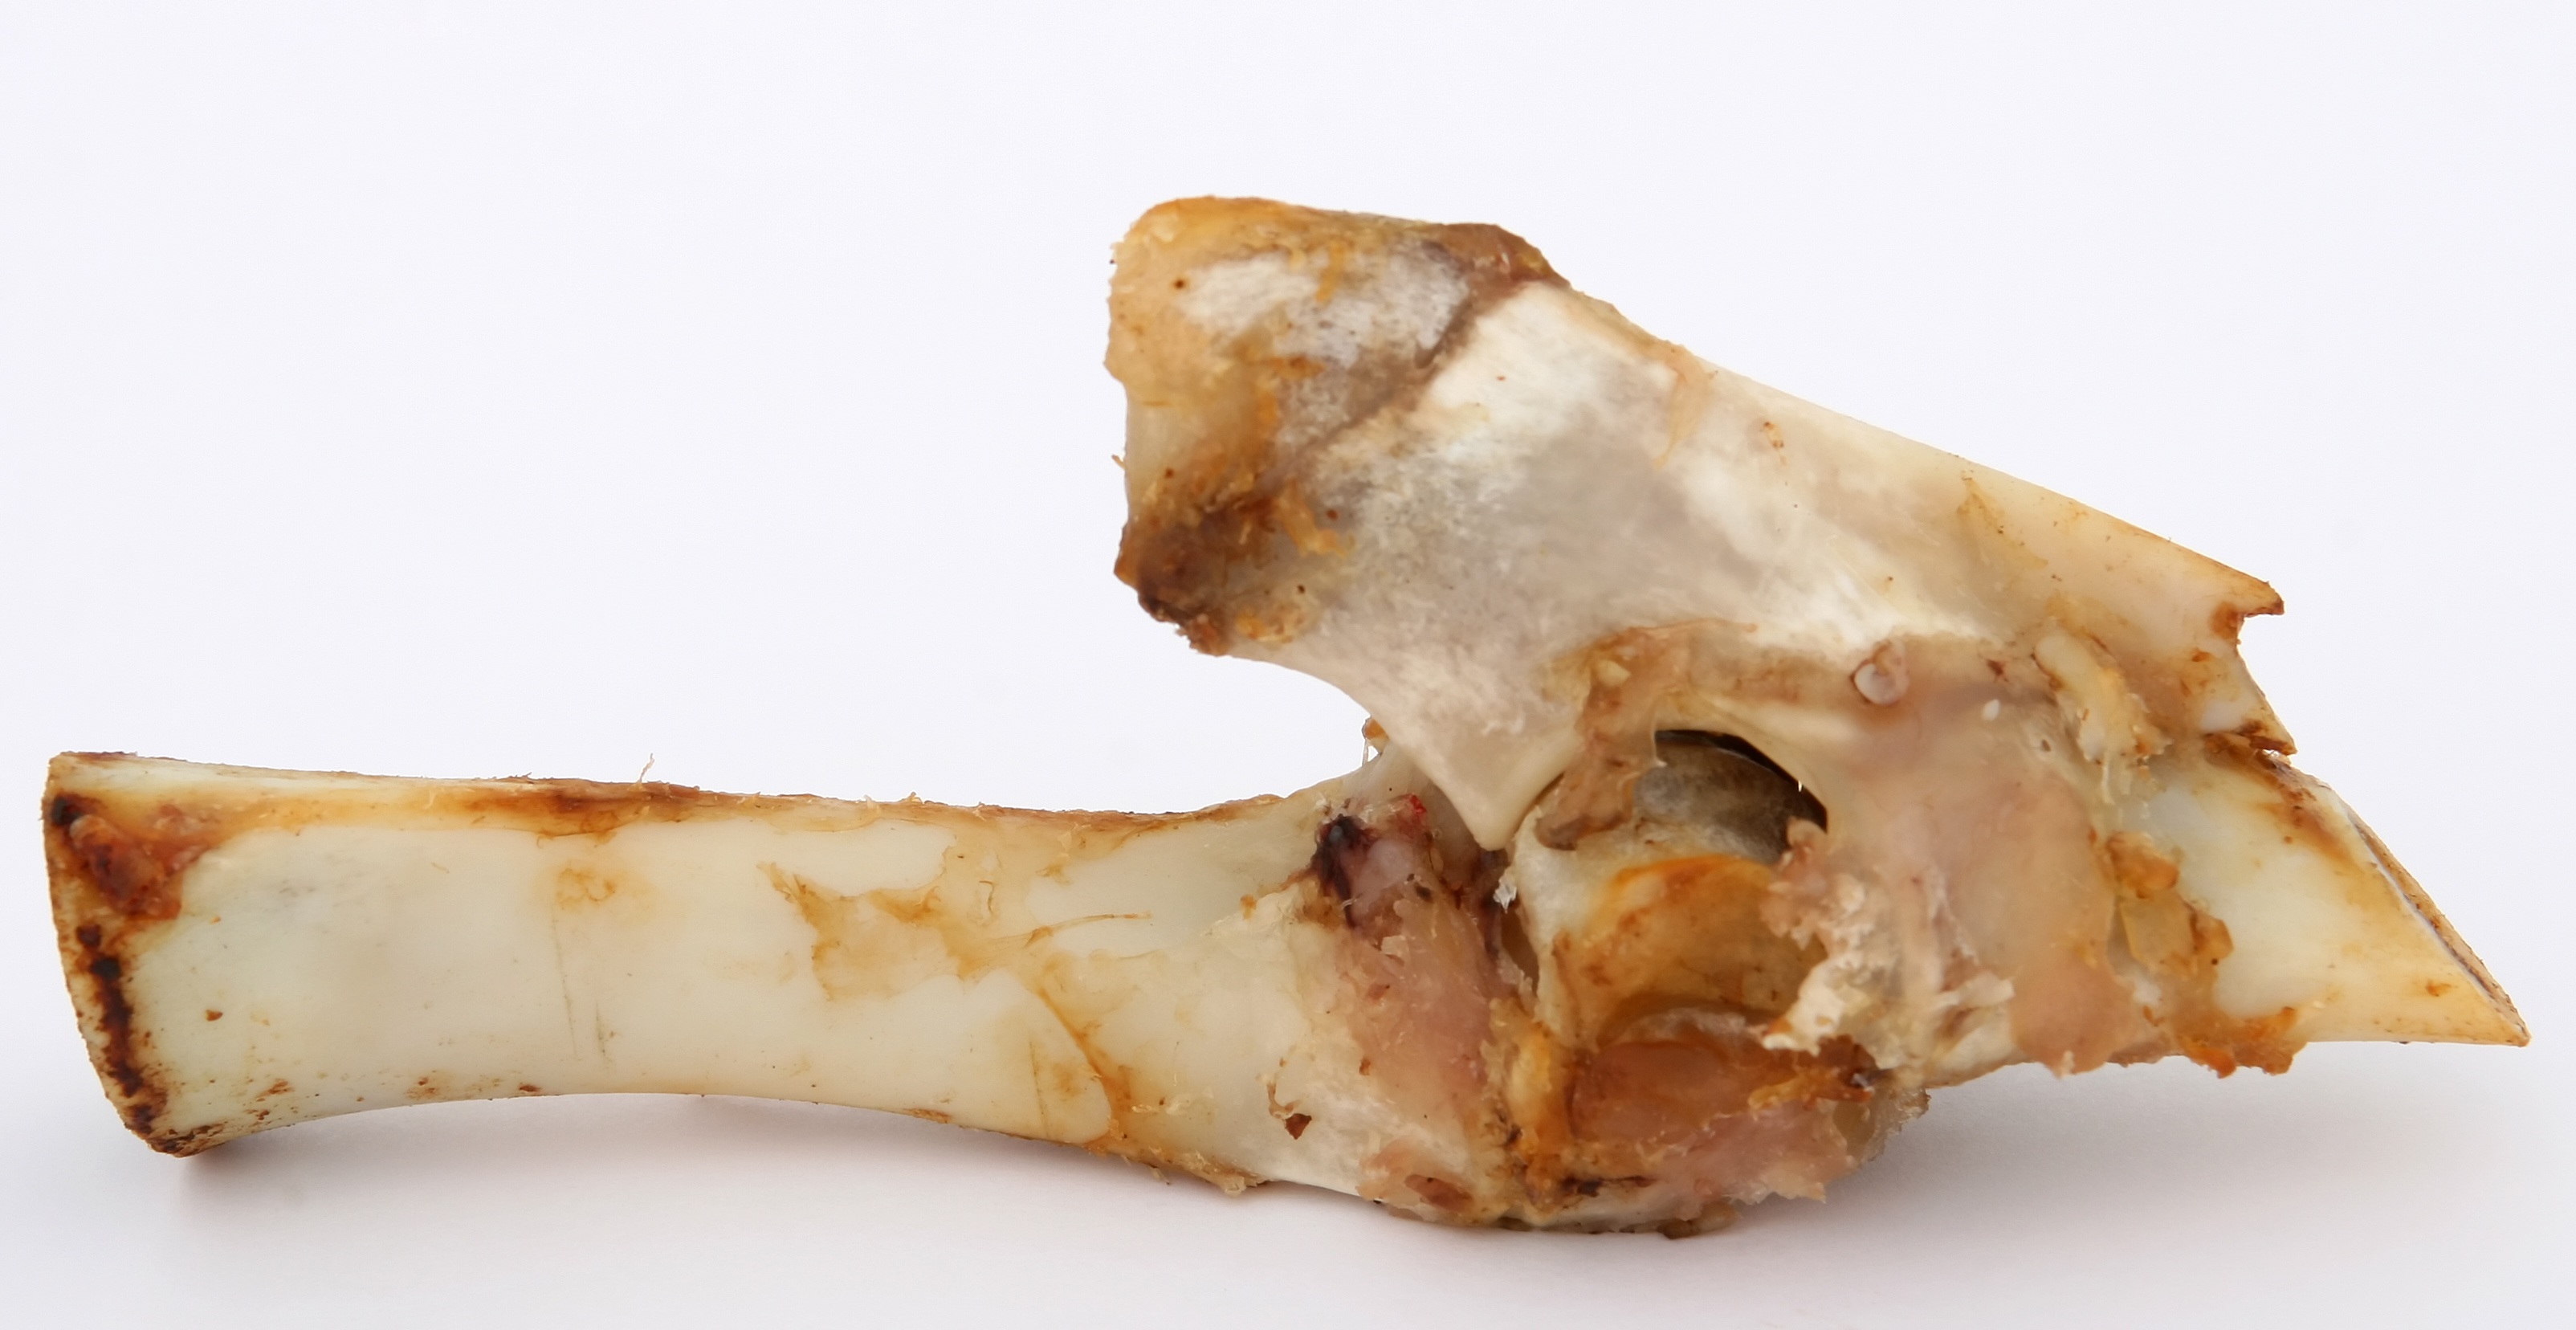
white, animal, canine, isolated, leg, pet, dish, food, produce, vegetable, macro, training, closeup, healthy, snack, close, meat, pork, cuisine, beef, delicious, chicken, health, bone, lamb, close up, dogs, fat, nutrition, up, rib, mutton, edible, ham, treat, yummy, leftovers, fetch, eaten, reward, gnaw, meaty, joint, chew, prize, chewable, tasteful, finished, wholesome, t bone gristle